Sinornithosaurus

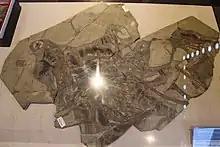
The holotype specimen on display at the Paleozoological Museum of China.

"Sinornithosaurus" was discovered by Xu Xing, Wang Xiaolin and Wu Xiaochun of the Institute of Vertebrate Paleontology and Paleoanthropology of Beijing. An almost-complete fossil with feather impressions, was recovered from Liaoning Province, China, in the Yixian Formation; the same incredibly rich location where four dinosaurs with feathers were discovered previously, "Protarchaeopteryx", "Sinosauropteryx", "Caudipteryx", and "Beipiaosaurus". "Sinornithosaurus" was the first dromaeosaurid discovered with feathers. The holotype specimen is IVPP V12811, in the collection of the Institute of Vertebrate Paleontology and Paleoanthropology in Beijing, China.